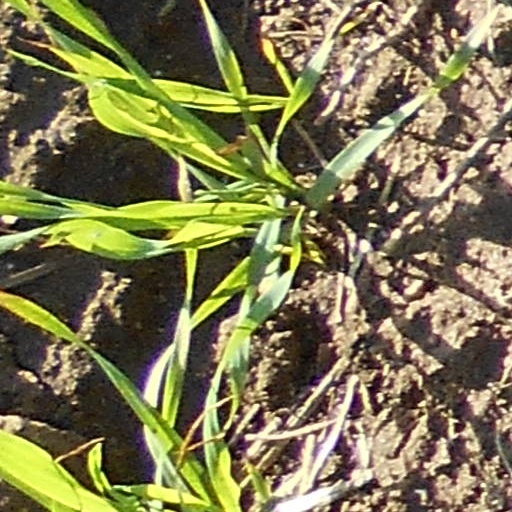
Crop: wheat